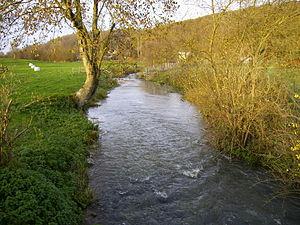
La Calonne est une rivière de Normandie, affluent de la Touques. Après un début de cours dans le département de l'Eure, elle conflue en rive droite à Pont-l'Évêque, dans le département du Calvados.
La Touques est un fleuve côtier de Normandie qui naît aux confins du pays d'Ouche, du pays d'Auge, du Perche et de la campagne d'Alençon, près de Champ-Haut. Elle baigne principalement la ville de Lisieux et se jette dans la Manche entre Deauville et Trouville-sur-Mer. Son nom ancien, Algia, reste présent dans le pays d'Auge, pays normand que la Touques traverse.
Le département du Calvados compte, en 2011, 132 zones naturelles d'intérêt écologique, faunistique et floristique de type I.